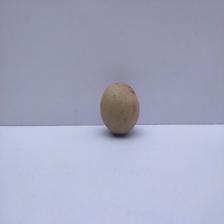
Size: Small